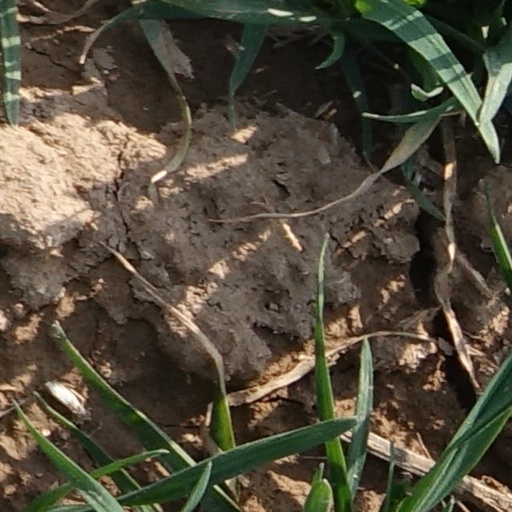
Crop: wheat